French cruiser Éclaireur

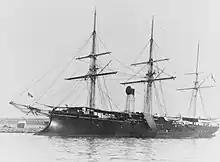
"Éclaireur" coaling, date unknown

The two ships of the were ordered under the auspices of the naval plan of 1872, which was laid out to modernize the French Navy in the aftermath of the Franco-Prussian War of 1870–1871. The plan called for large numbers of cruisers of three different sizes: first-, second-, and third-class cruisers, the bulk of which were to be smaller and cheaper second- and third-class vessels. The third-class unprotected cruisers were to fulfill multiple functions, including fleet scouts in home waters and as patrol vessels for the French colonial empire abroad. These new ships required high speed and good sailing qualities, though a powerful armament was not needed. The design for the ships was drawn up by Arthur Bienaymé in 1872–1873.